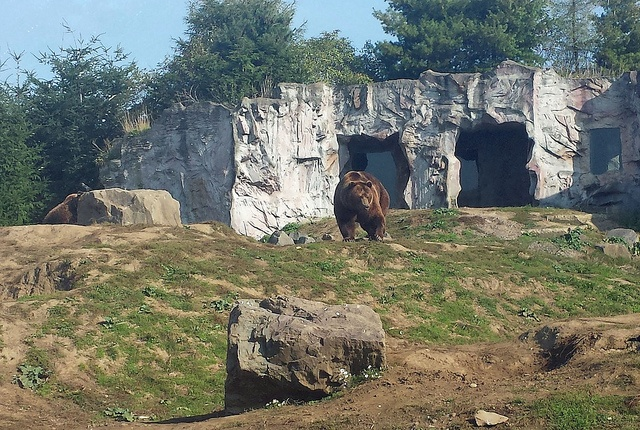
A big brown bear in the field of an enclosure.
a bear on a field near a formation of rocks
bear walks around rocky terrain next to caves
Grizzly bear standing on the grass of an exhibit enclosure.
A bear is standing in the rocky field.